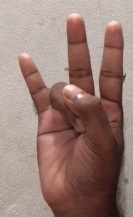
ASL sign: 7